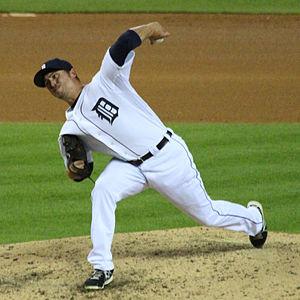
Blaine Patrick Hardy est un lanceur gaucher des Ligues majeures de baseball jouant avec les Tigers de Détroit.